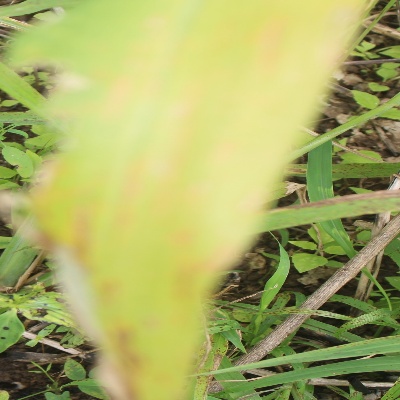
Crop: Maize
Condition: leaf blight